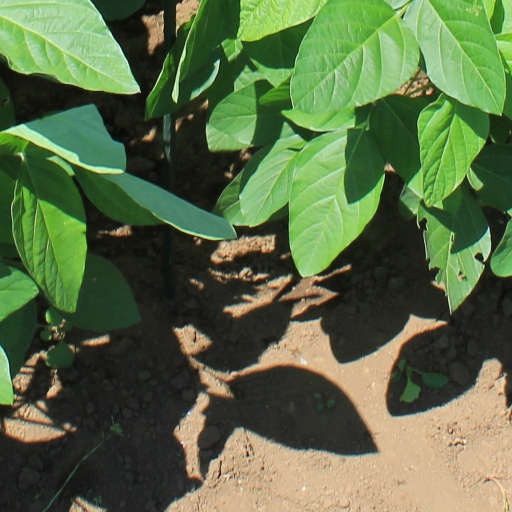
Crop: soybean